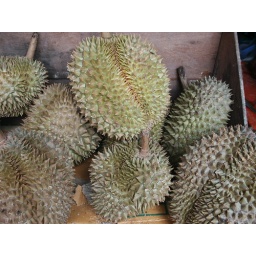
Some fruit in the market